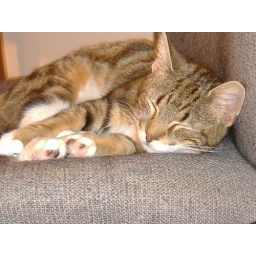
Cinnamon takes a nap on a chair in the home office